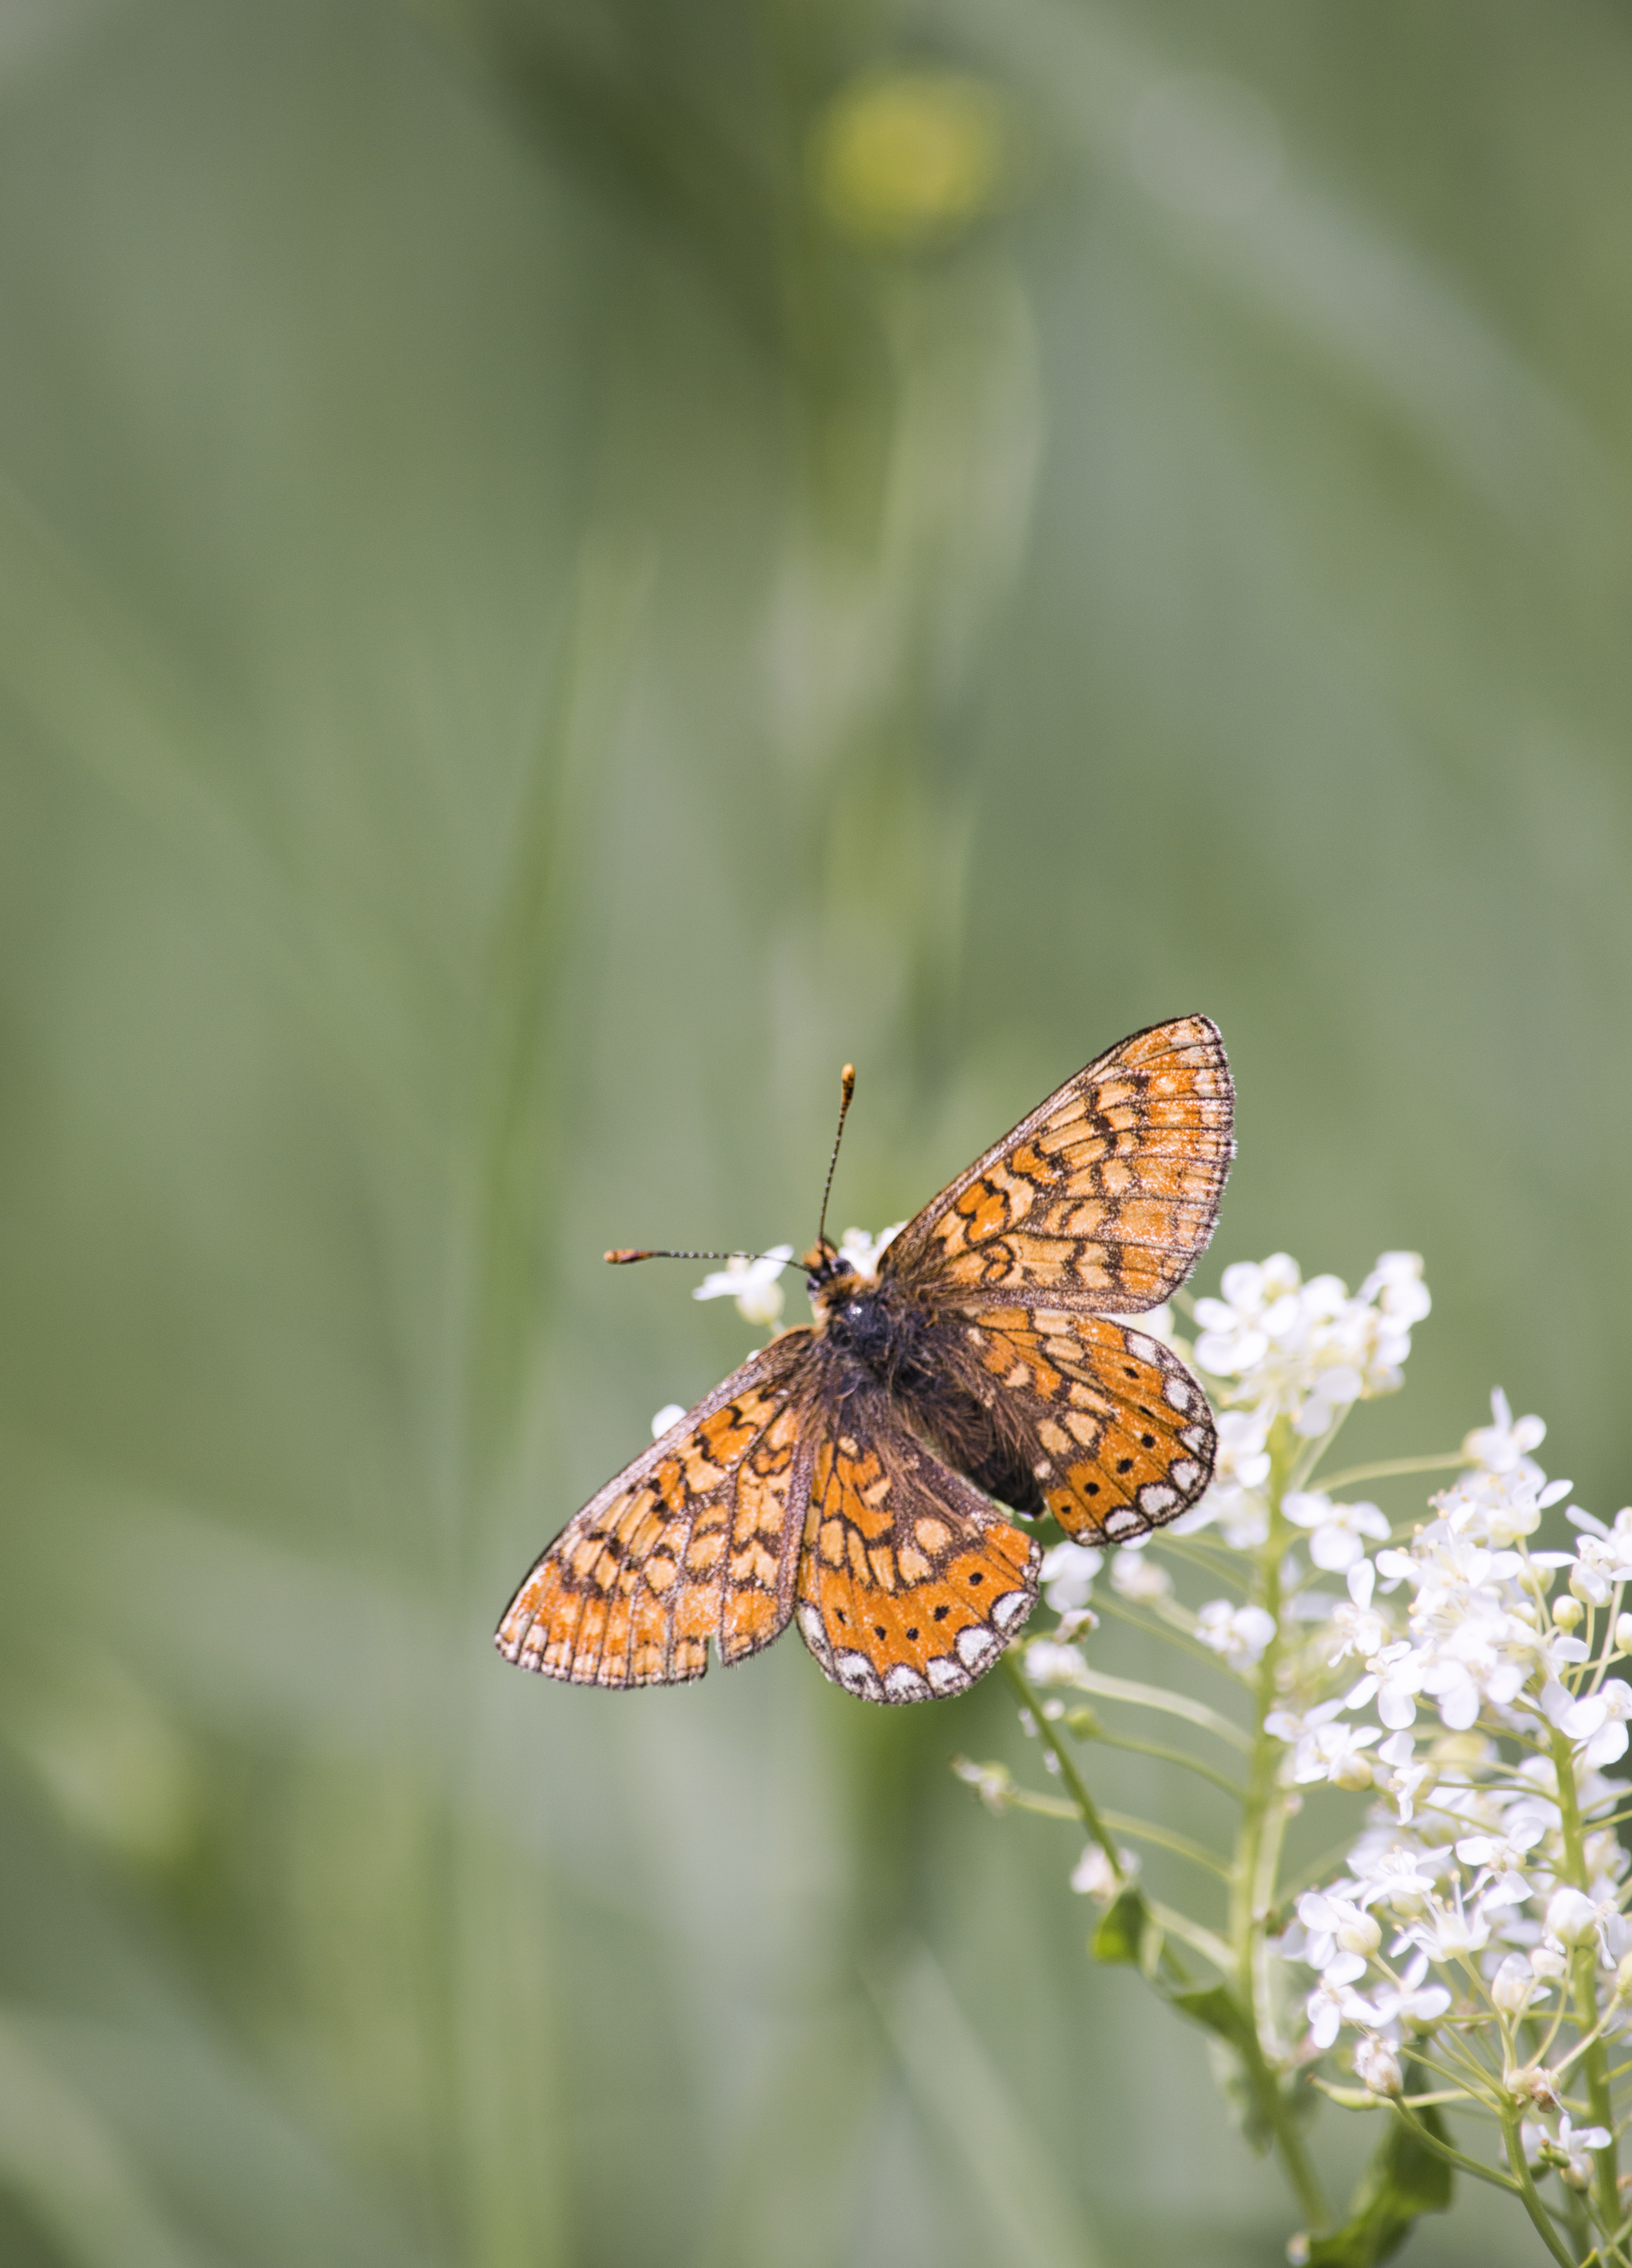
nature, photography, leaf, flower, wildlife, green, insect, botany, butterfly, flora, fauna, invertebrate, close up, monarch butterfly, wings, nectar, macro photography, arthropod, pollinator, moths and butterflies, lycaenid, brush footed butterfly, colias